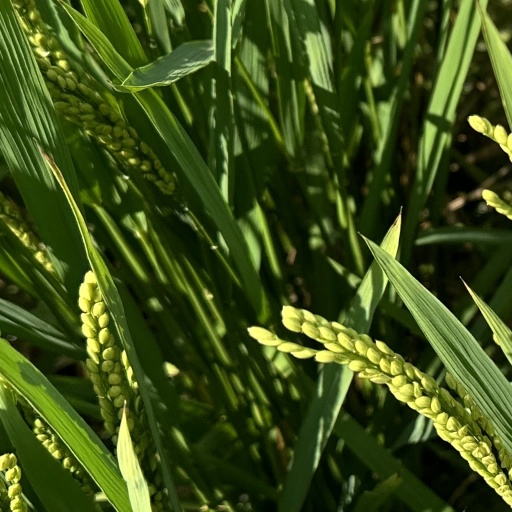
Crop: rice